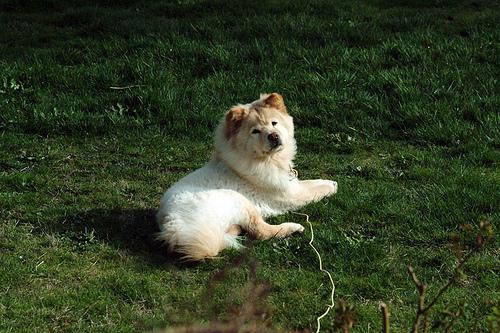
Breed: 329-n000119-chow